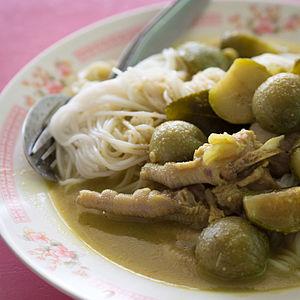
Les pattes de poulet sont des morceaux traditionnellement cuisinés dans plusieurs régions du monde : Asie, Amérique du Sud et centrale, Europe de l'Est et Afrique du Sud. Les pattes sont des abats de volaille.